James D. Saules

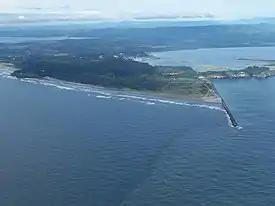

On 2 December the "Peacock" departed for the Pacific Northwest. It reached the mouth of the Columbia River on 17 July 1841. In the afternoon of the following day Hudson ordered the "Peacock" to cross the Columbia Bar. Unfortunately, the "Peacock" soon hit a shoal and proceeded to be battered by the current. After struggling to keep it afloat throughout the night, the crew was rescued the following morning. The "Peacock" was soon destroyed thereafter.